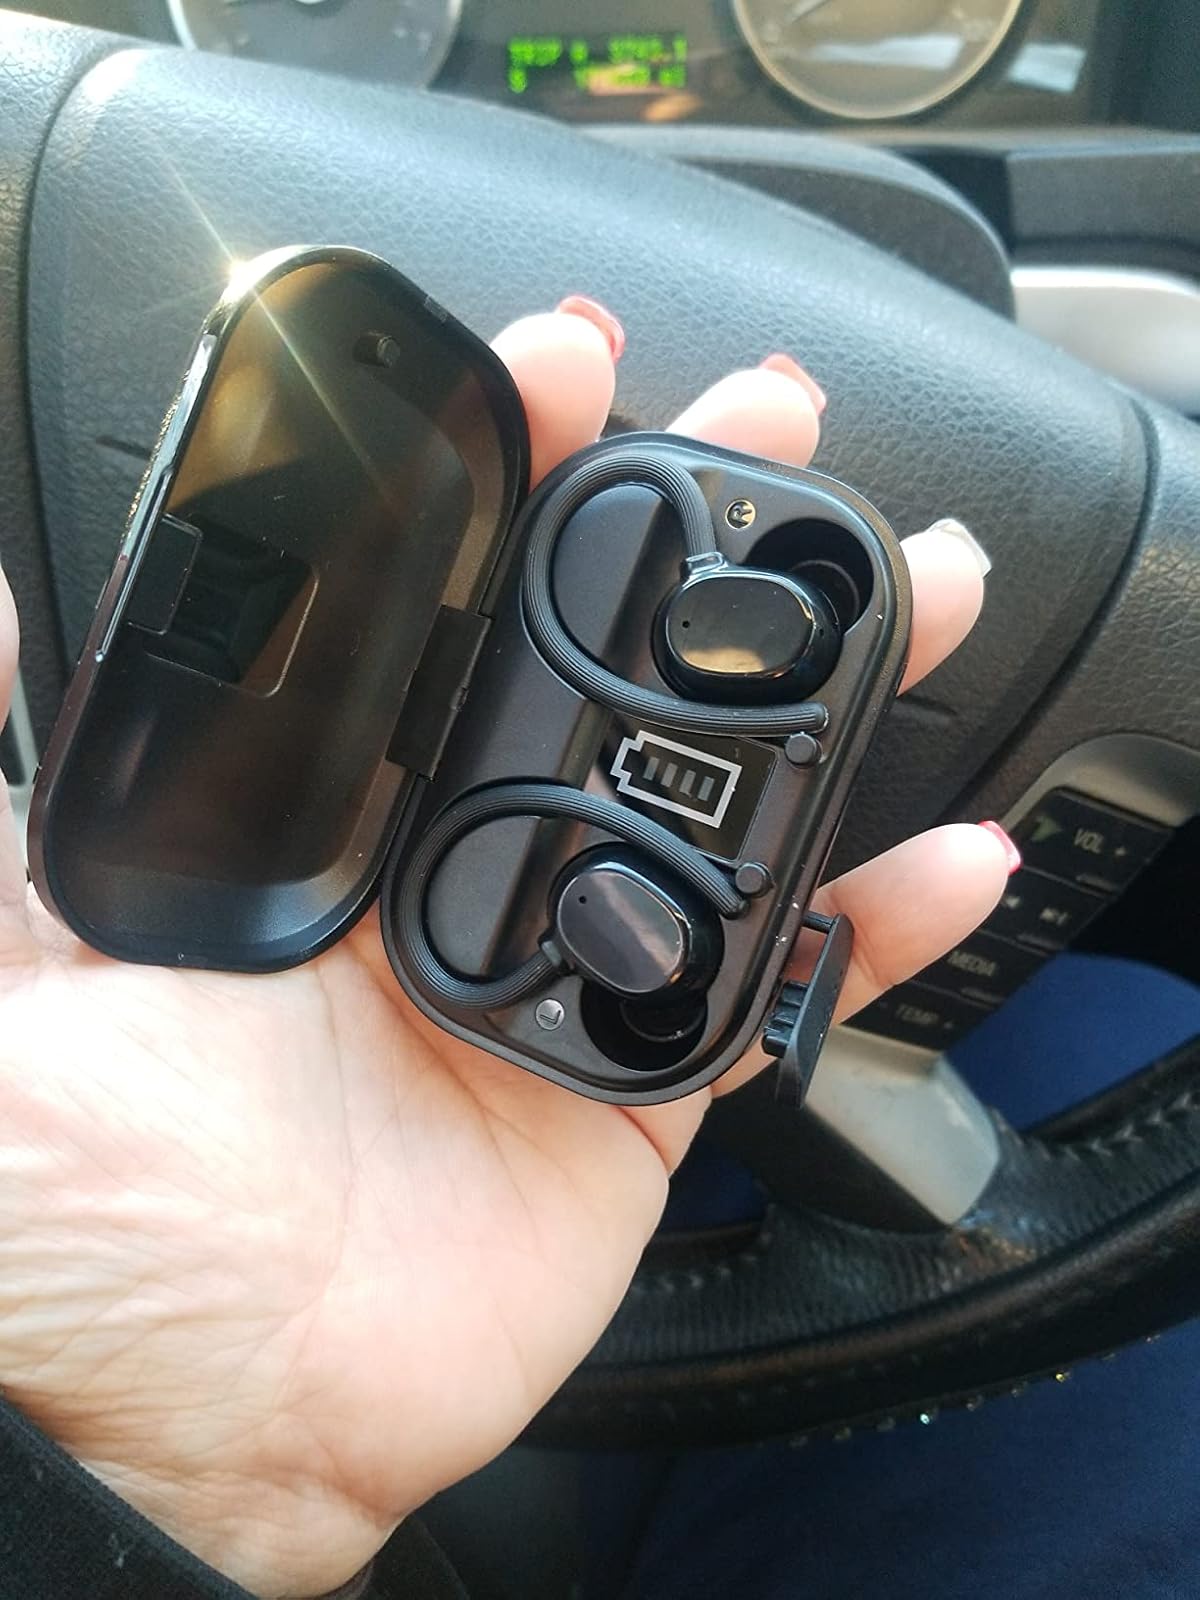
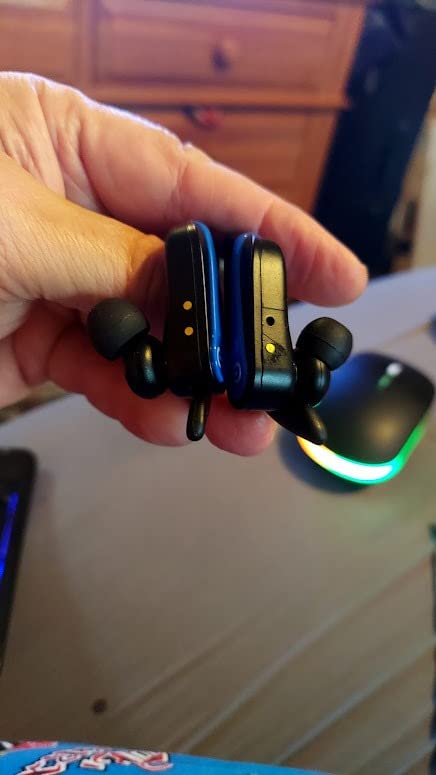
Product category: earbuds
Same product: no